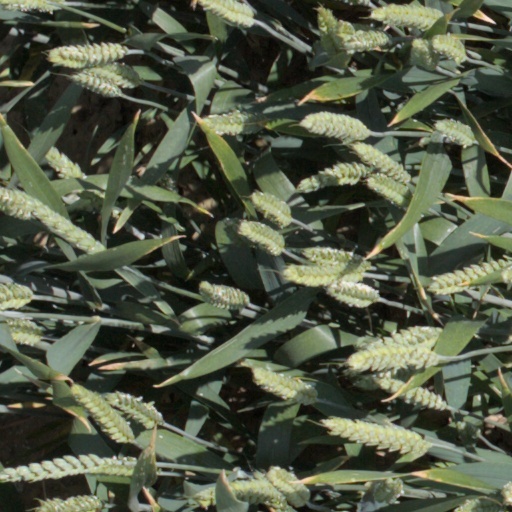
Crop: wheat